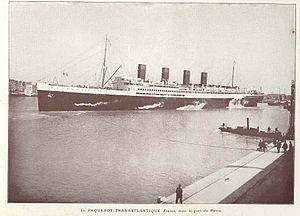
Paquebot Transatlantique France, dans le port de Havre
Quatorze paquebots à quatre cheminées sont construits entre 1897 et 1921. Ce sont les seuls dans l'histoire à avoir arboré autant de cheminées, à l'exception du Great Eastern qui, en 1860, en comptait à l'origine cinq. Dans la mesure où ces cheminées sont généralement en surnombre, une partie étant factice, elles illustrent la volonté de gigantisme des compagnies maritimes du début du XXᵉ siècle. Elles servent en effet à donner une impression de sécurité et de puissance aux passagers.